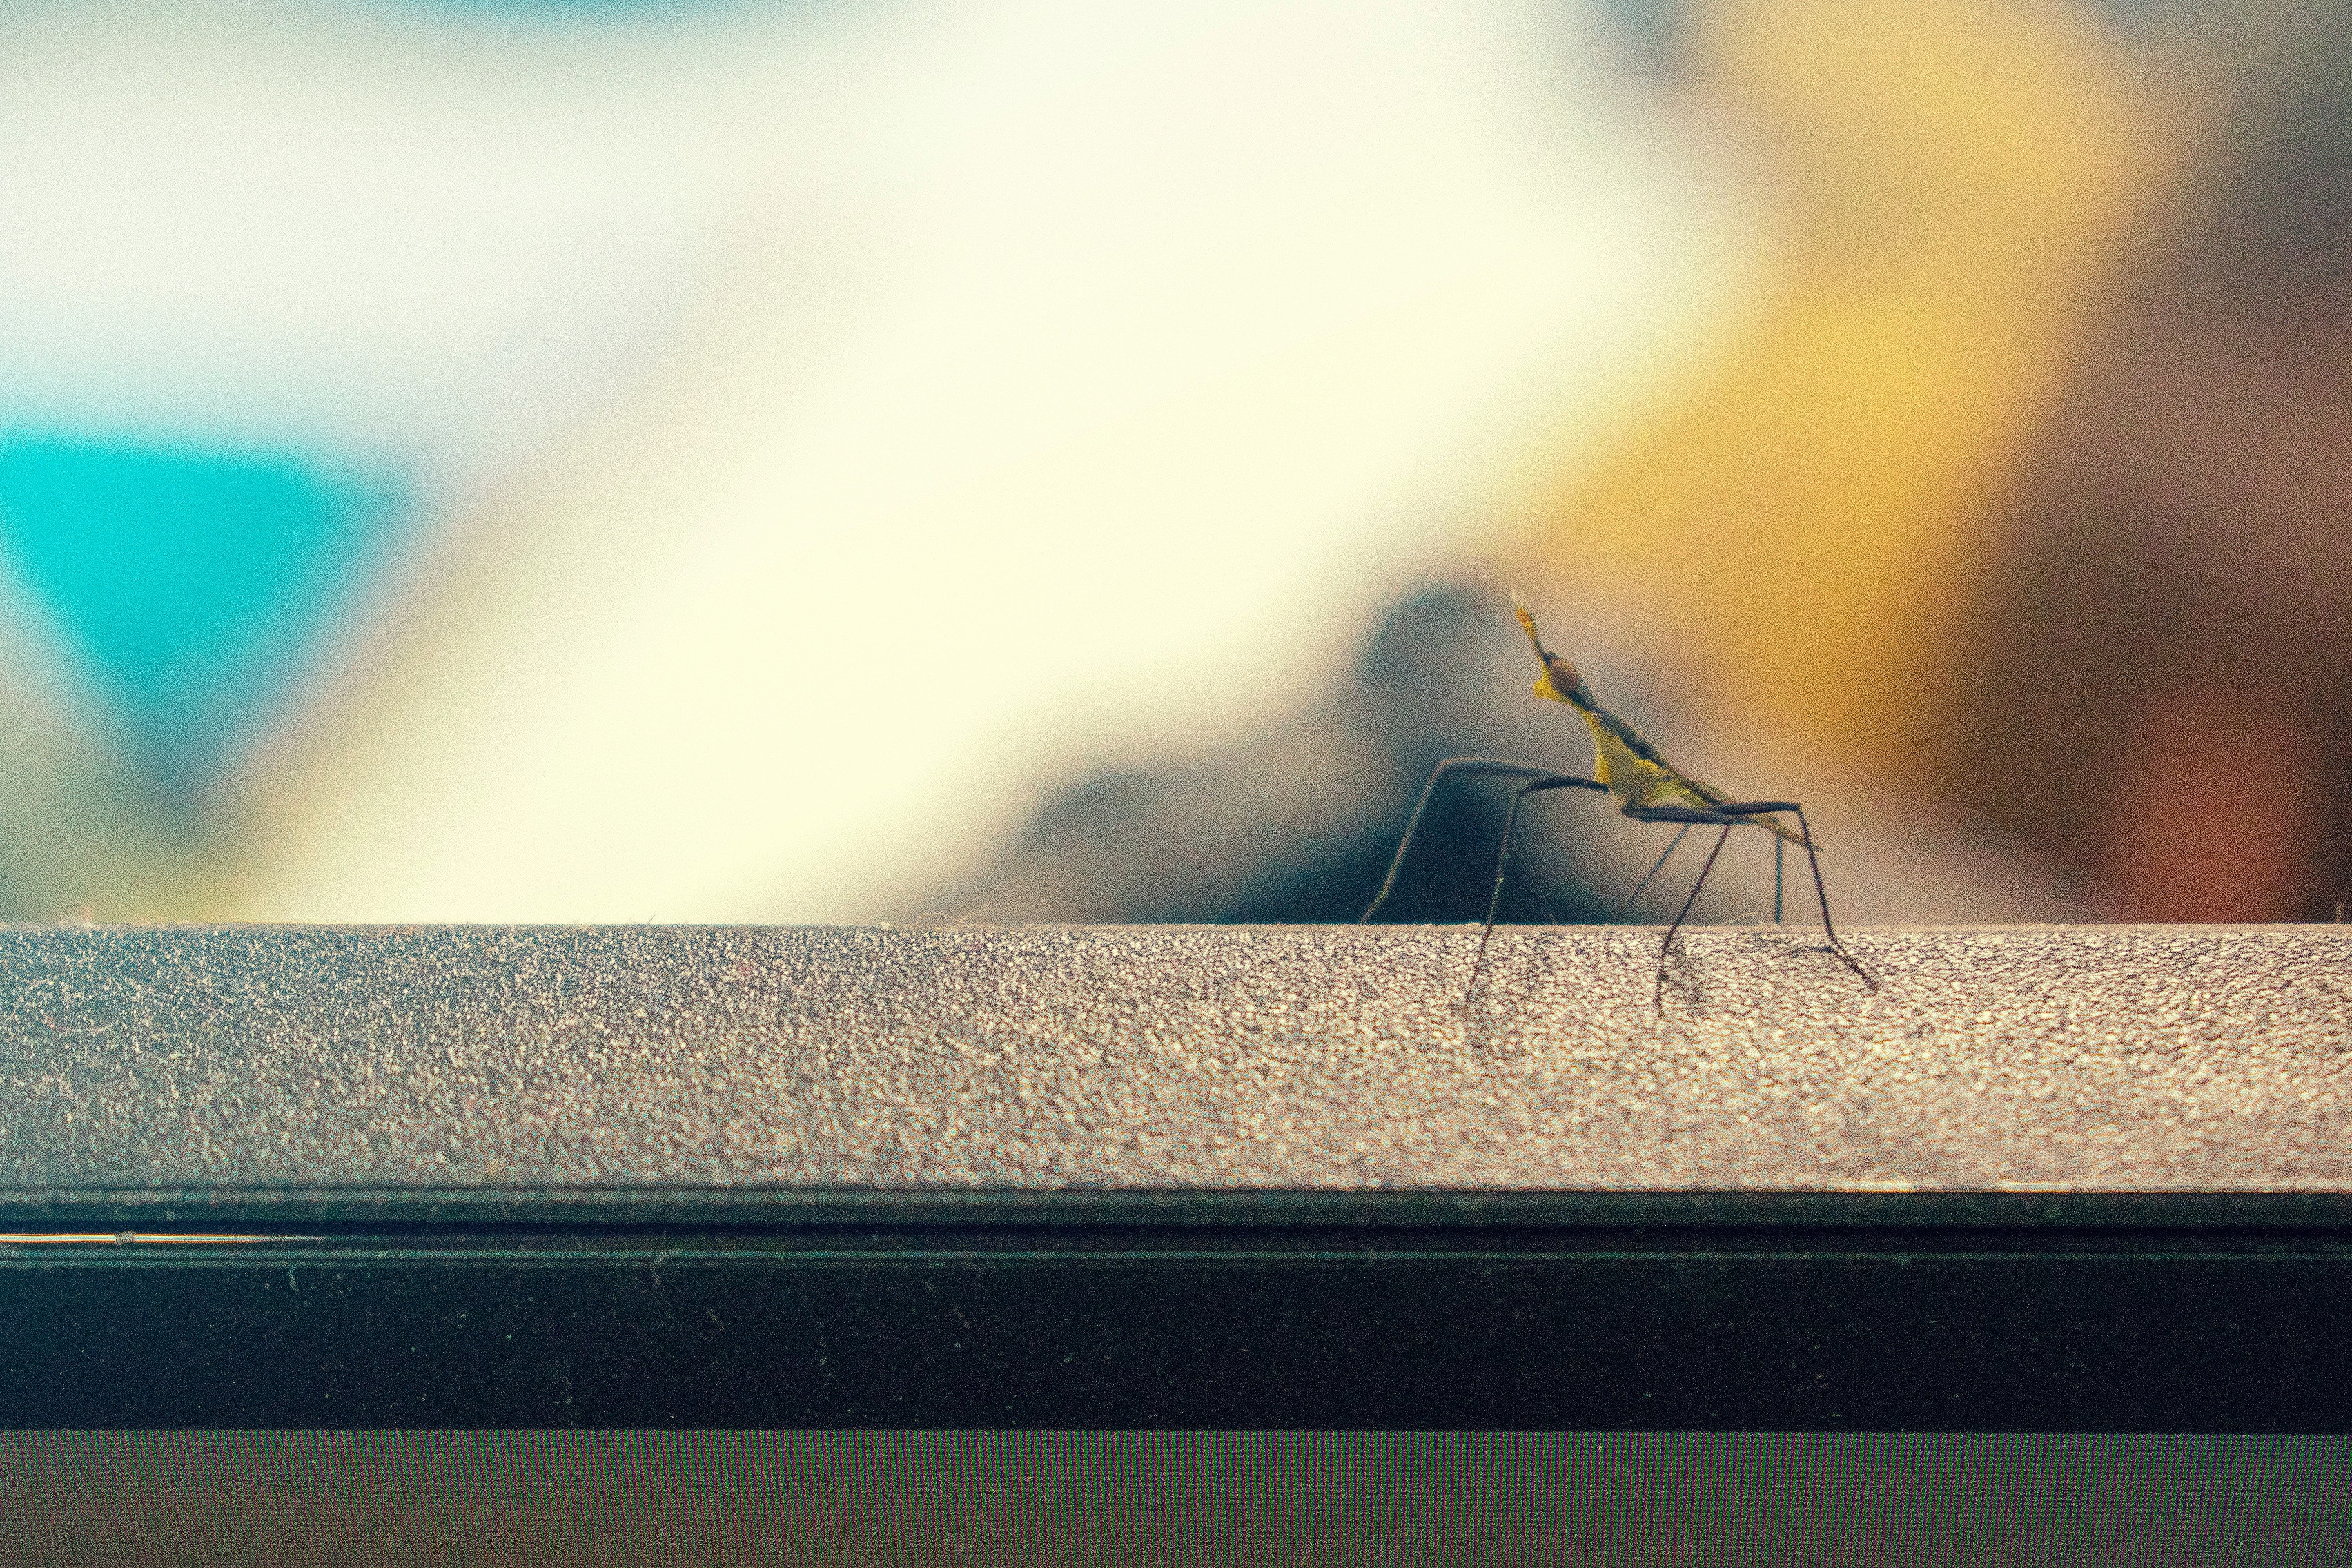
sky, green, light, insect, turquoise, cloud, photography, shadow, macro photography, sunlight, mantis, grasshopper, pest, Tints and shades, invertebrate, bug